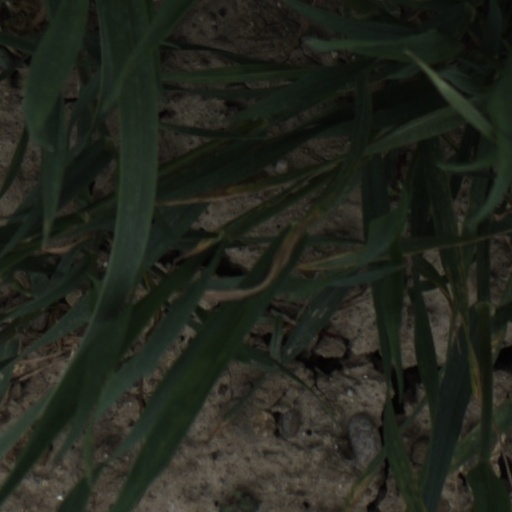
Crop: wheat